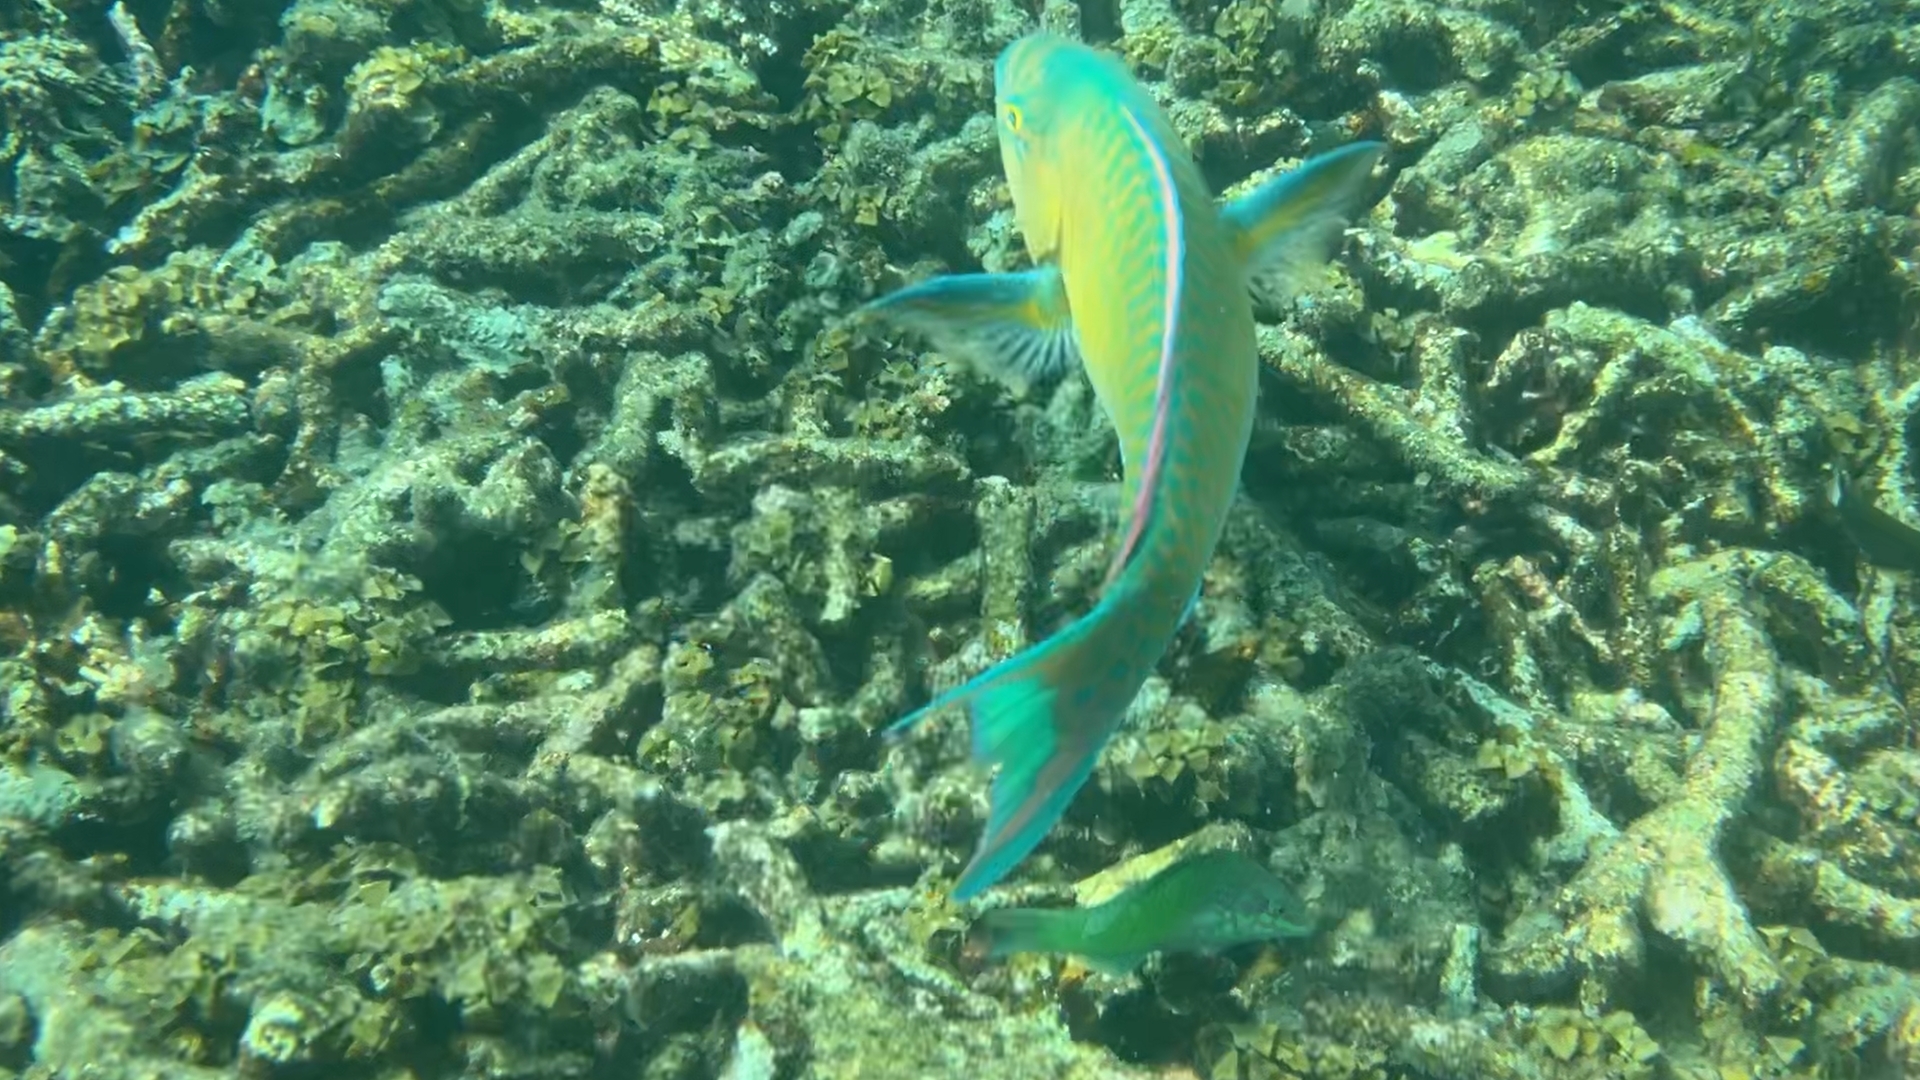
Scarus ghobban (Blue-barred Parrotfish)